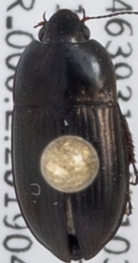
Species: Amara coelebs
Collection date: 2019-04-17
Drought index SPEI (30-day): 0.272
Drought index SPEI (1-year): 1.22
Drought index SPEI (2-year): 0.54